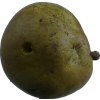
Label: pear